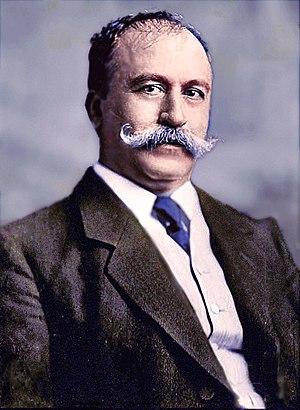
Pedro Nel Ospina est un militaire, un ingénieur et un homme d'État colombien, né le 18 septembre 1858 à Bogota et mort le 1ᵉʳ juillet 1927 à Medellín. Il a été président de la République entre 1922 et 1926.
L'élection présidentielle colombienne de 1922 est l'élection présidentielle dont le premier tour se déroula le 12 février 1922 en Colombie. Ces élections furent remportées par Pedro Nel Ospina.
Le Contrôleur général de la République de Colombie en espagnol : Contraloría General de la República de Colombia est une institution indépendante du gouvernement colombien qui agit comme la plus haute forme de contrôle fiscal dans le pays. À ce titre, il a pour mission de rechercher la bonne allocation des ressources et des fonds publics et contribuer à la modernisation de l'État par le biais de l'amélioration continue dans les différentes entités publiques. Il est l'une des institutions de contrôle colombiennes avec l'Inspecteur général de la Colombie (en).
Cet article traite du président de la République de Colombie, qui est le chef de l'État et du gouvernement de la Colombie.